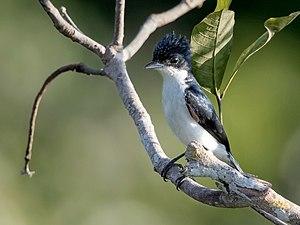
La Bécarde du Surinam est une espèce de passereaux de la famille des Tityridae.